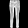
Label: Trouser